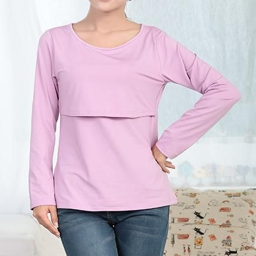
we are having quite a cold winter so far .